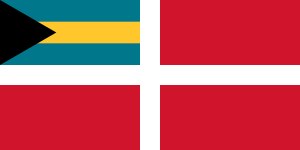
Bahamas' flag
Bahamas' handelsflag. Flagets størrelsesforhold: 1:2
Bahamas' flag blev taget i brug 12. juli 1973. Den sorte trekant på venstre side representerer fællesskabet mellem Bahamas' 300 000 indbyggere, som hovedsageligt nedstammer fra Afrika. De blå bånd øverst og nederst på flaget representerer Atlanterhavet og det Karibiske hav. Den gule stribe representerer landet mellem havene, Bahamas sandfylte strande.